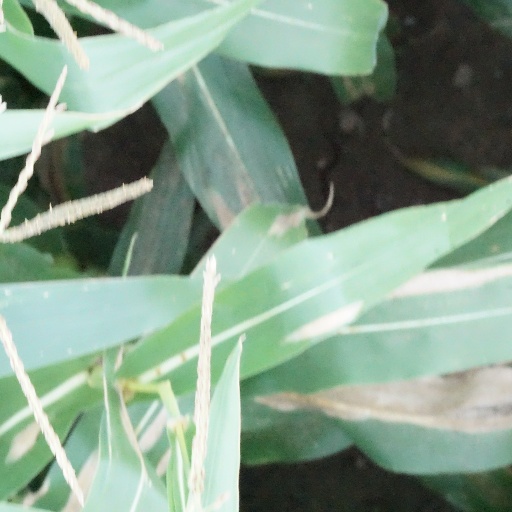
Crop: maize; corn